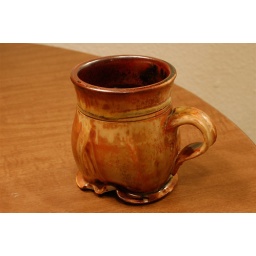
ash, spotted black and oribe over strontium crystal magic